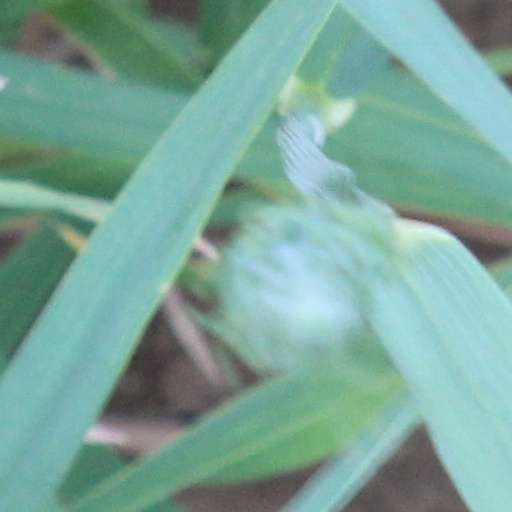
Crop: wheat